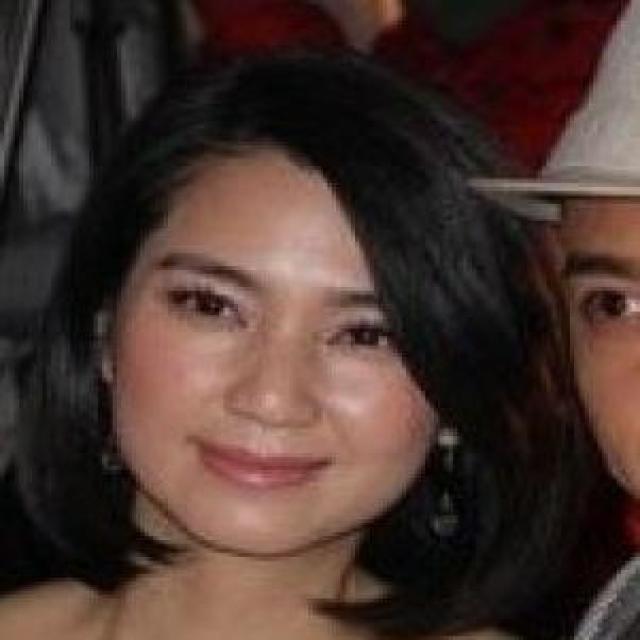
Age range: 21-44